Robert Eatinger

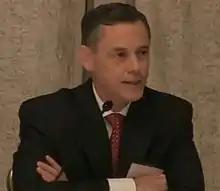

Robert Joseph "Bob" Eatinger (born October 1, 1957) was Deputy General Counsel for Operations for the Central Intelligence Agency, serving as Acting General Counsel of the CIA from 2009 to March 2014. He has served as a lawyer in various capacities, in the CIA and Navy during the U.S. War on Terror, during which the CIA held dozens of detainees in black site prisons around the globe.